James Henry (footballer)

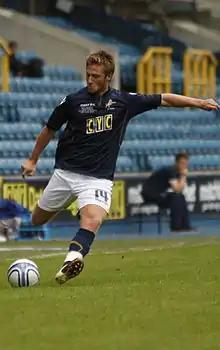
Henry playing for Millwall against Hearts

James Henry (born 10 June 1989) is an English footballer who plays as a right winger for National League club Aldershot Town where he holds the role of player/first-team coach.